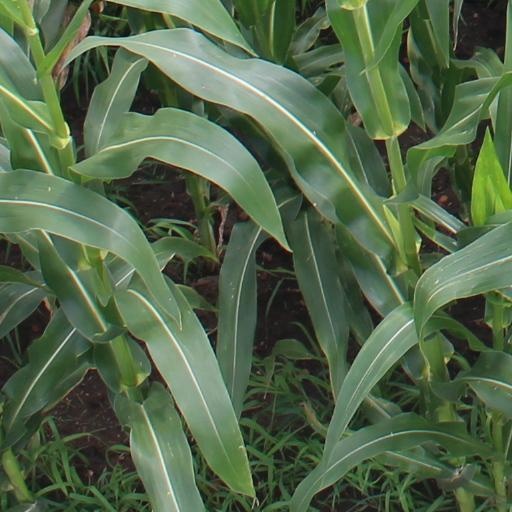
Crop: maize; corn